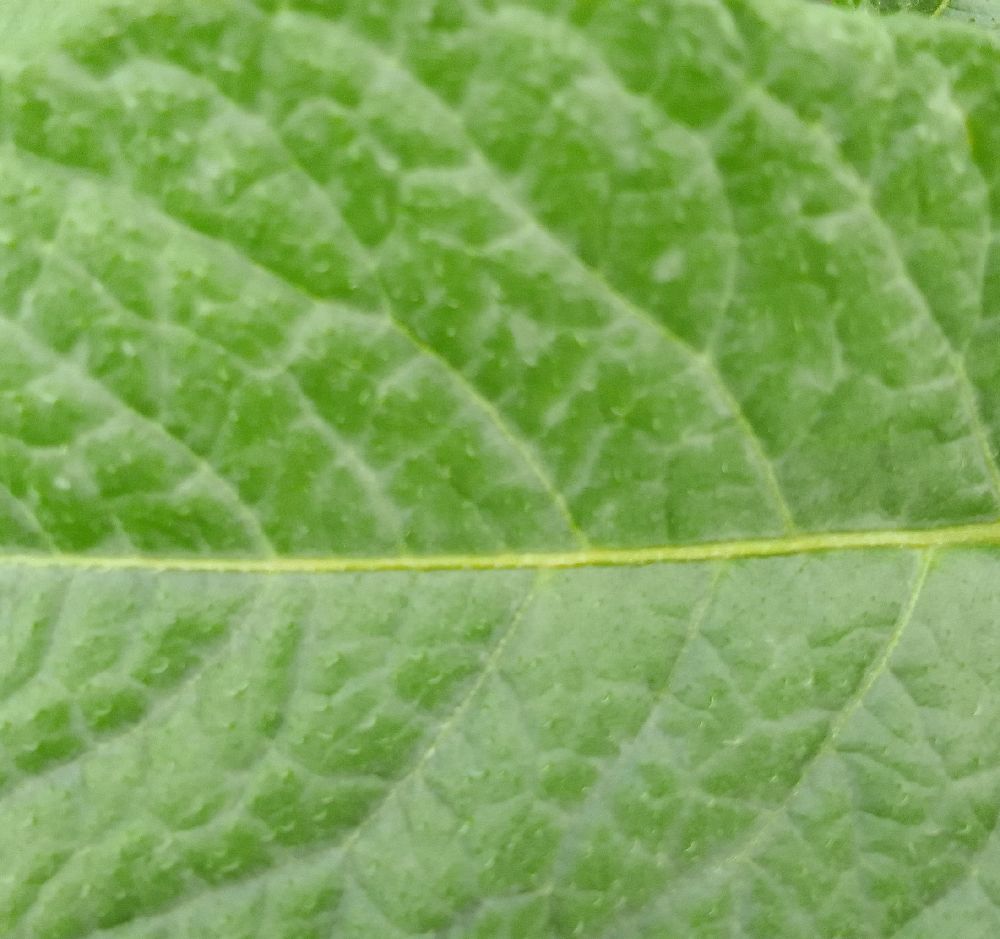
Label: Healthy